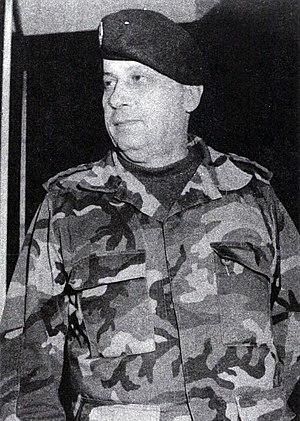
Michel Naim Aoun, né le 18 février 1935 à Haret Hreik, est un militaire et homme d'État libanais, président de la République depuis le 31 octobre 2016.